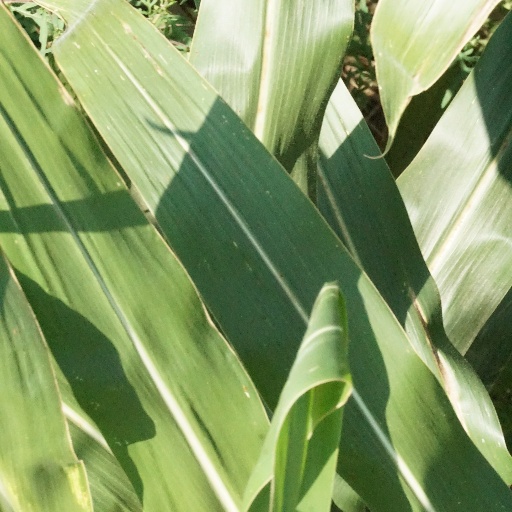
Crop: maize; corn